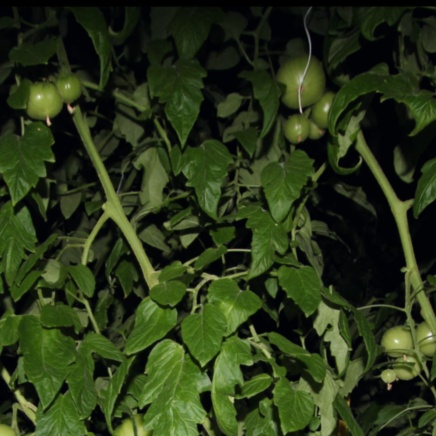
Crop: tomato